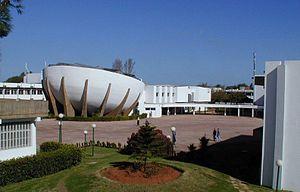
L'Institut national des postes et télécommunications, situé à Rabat, capitale administrative du Maroc, est l'une des grandes écoles d’ingénieurs marocaines. Elle est attachée à l'ANRT et offre une formation polyvalente dans le domaine des technologies de l'information et de la communication. Depuis 2008, l'Institut est membre de la Conférence des grandes écoles françaises.